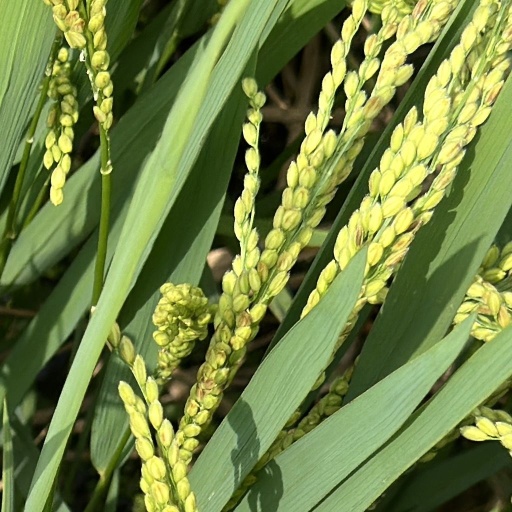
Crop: rice